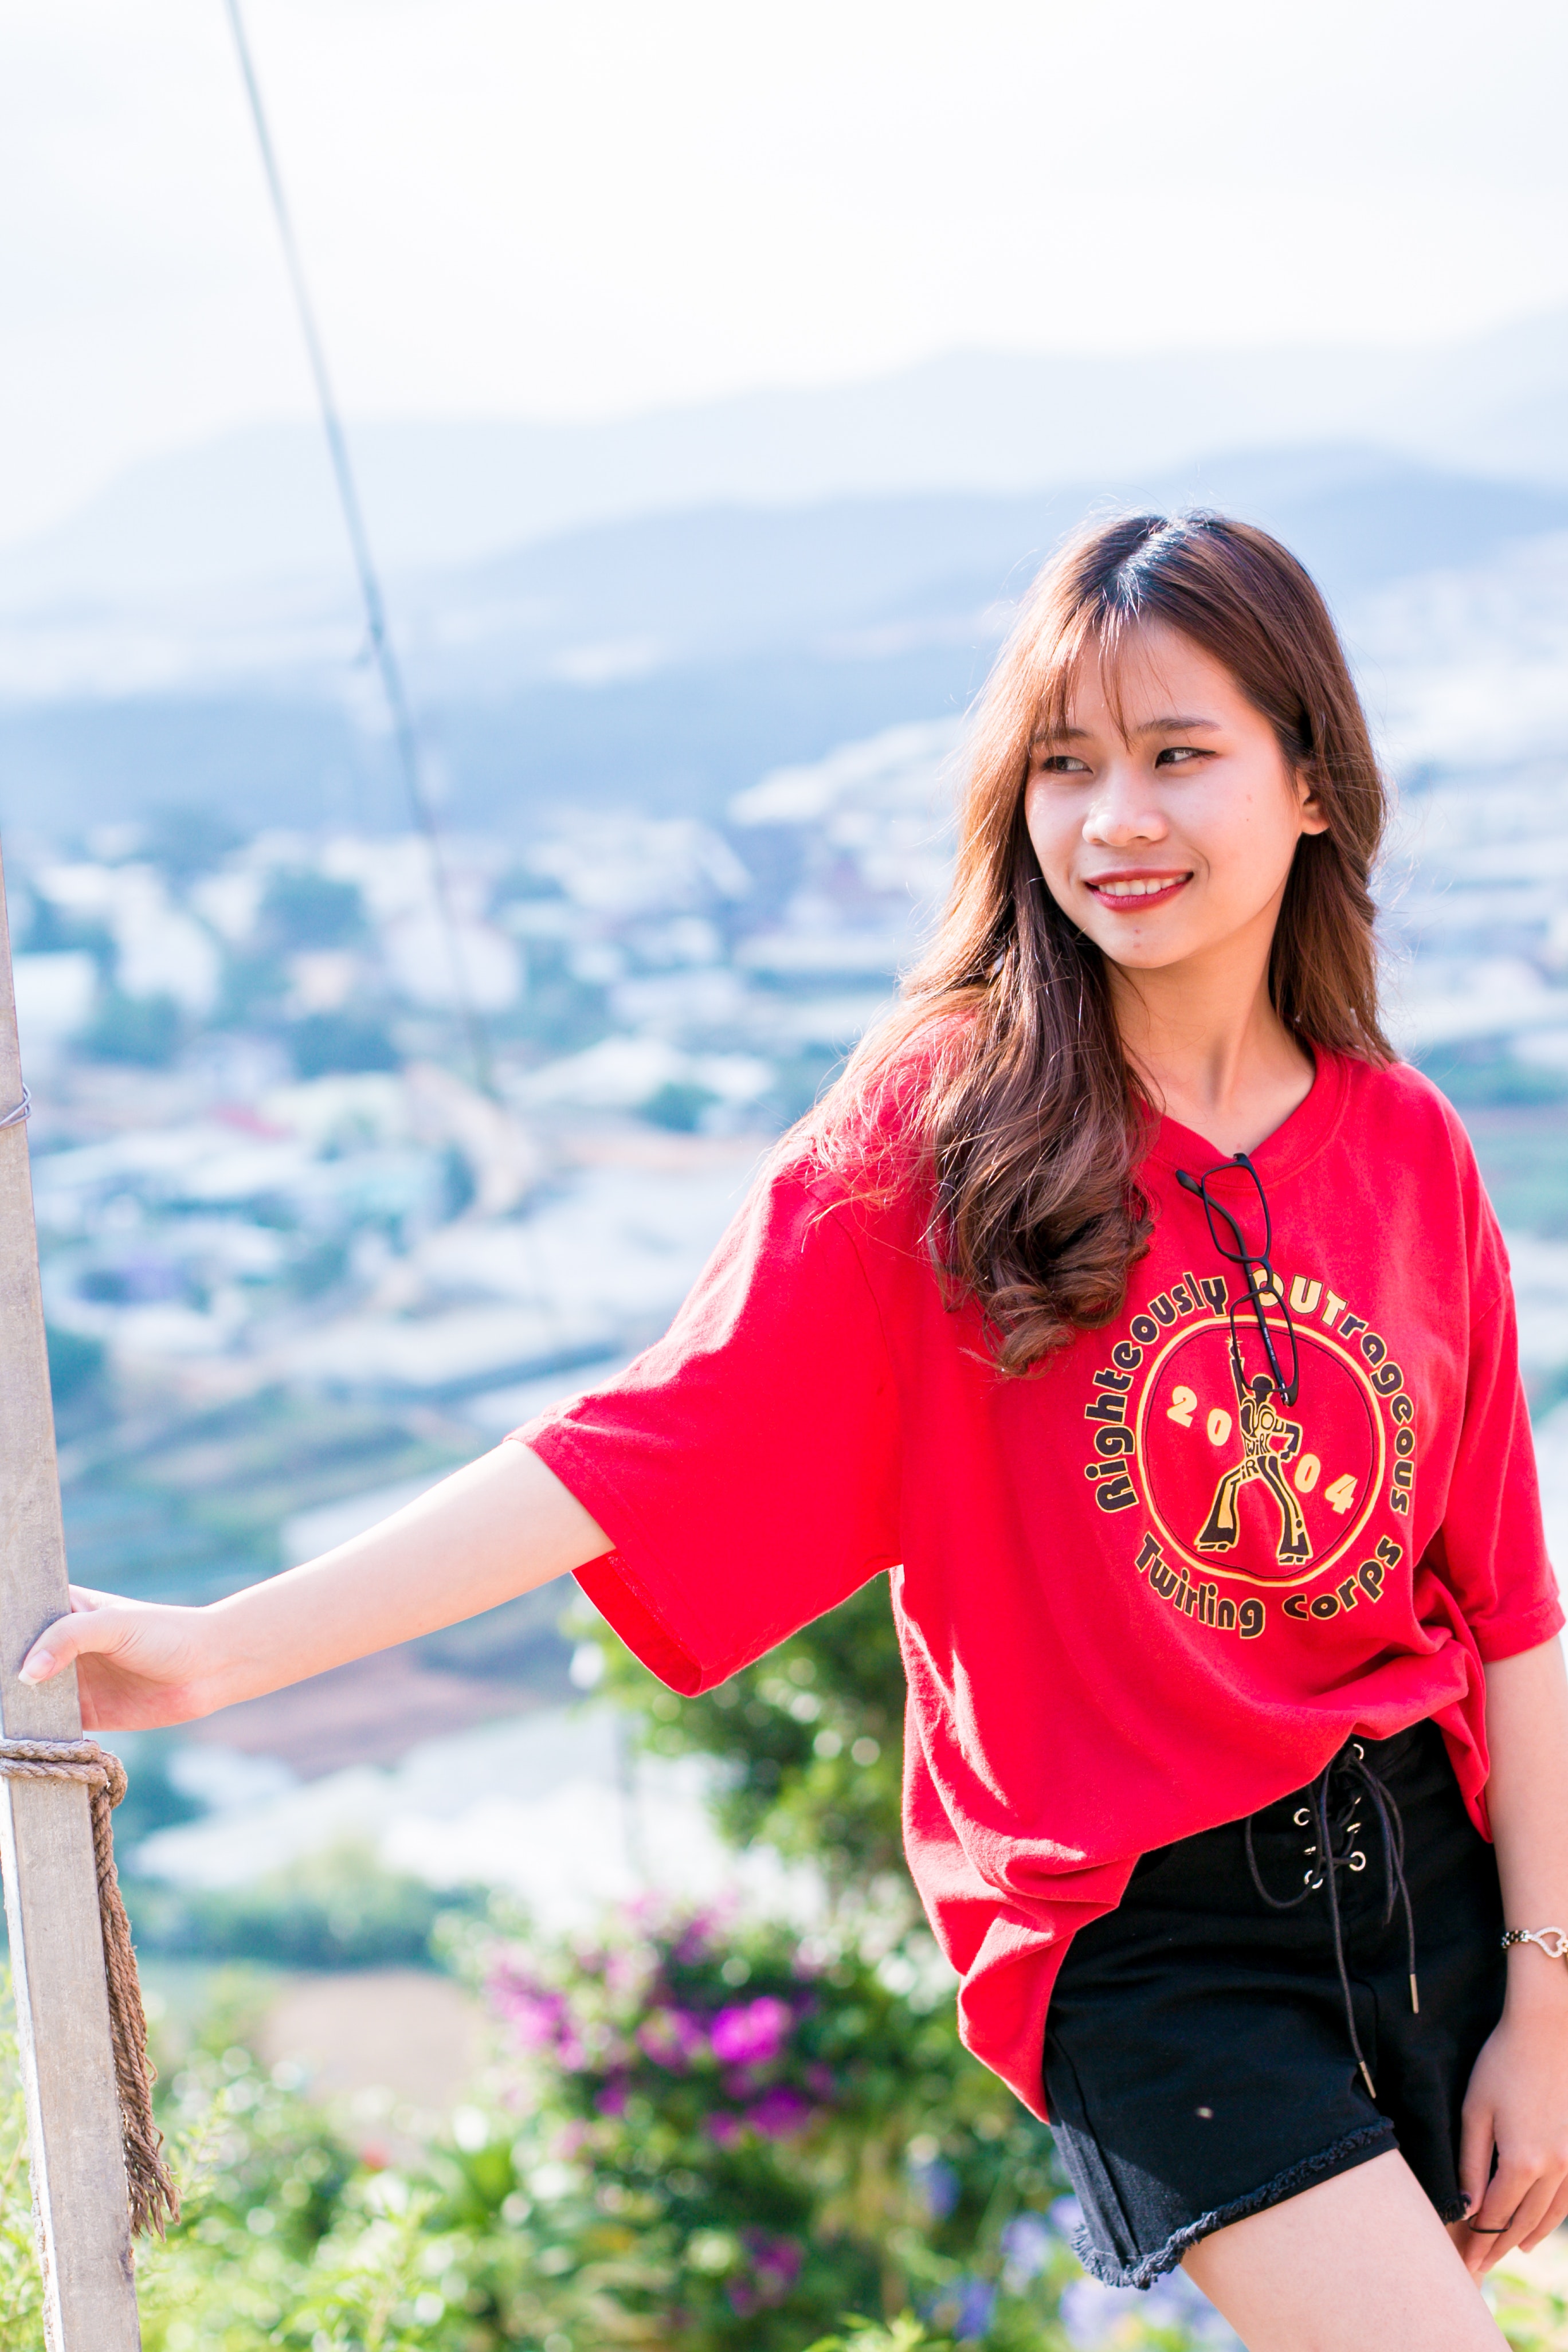
white, blue, clothing, pink, beauty, red, skin, smile, shoulder, fashion, t shirt, photography, summer, happy, long hair, vacation, shorts, photo shoot, sea, model, sleeve, textile, waist, magenta, leisure, tourism, portrait photography, top, neck, travel, brown hair, ocean, style